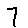
Label: 7